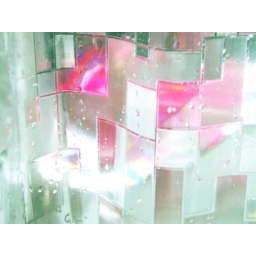
I was sad to leave my shiny shower curtain behind in Salt Lake. No shower curtain necessary at the new apt.